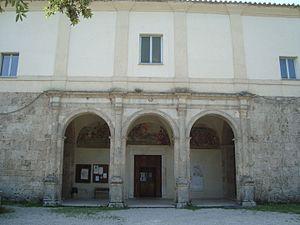
Le couvent San Cosimato est un édifice religieux situé à Vicovaro, dans la province de Rome, dans le Latium, en Italie. Son nom provient probablement de la contraction des noms des saints Cosma et Damiano.